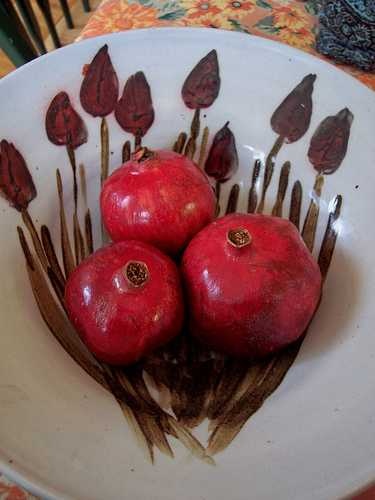
Label: Pomegranate